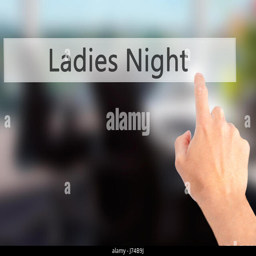
person pressing a button on blurred background concept .